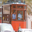
Label: streetcar